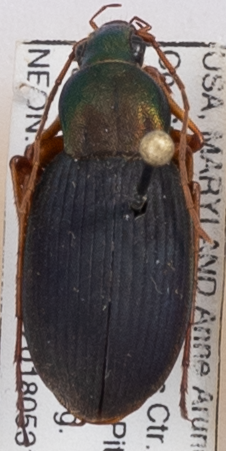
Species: Chlaenius aestivus
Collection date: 2018-05-31
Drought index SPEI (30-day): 1.442
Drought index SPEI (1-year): -0.06
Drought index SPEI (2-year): -0.402